Saki (manga)

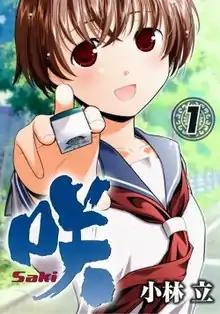
Cover art of the first Japanese manga volume featuring the title character Saki Miyanaga

is a Japanese manga series written and illustrated by Ritz Kobayashi. The story revolves around a first-year high school girl named Saki Miyanaga who is brought into the competitive world of mahjong by another first-year, Nodoka Haramura. The manga has been serialized in Square Enix's "Young Gangan" since February 3, 2006 and is licensed in English by Yen Press. A 25-episode anime adaptation by Gonzo aired between April and September 2009 on TV Tokyo.